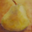
Label: pear